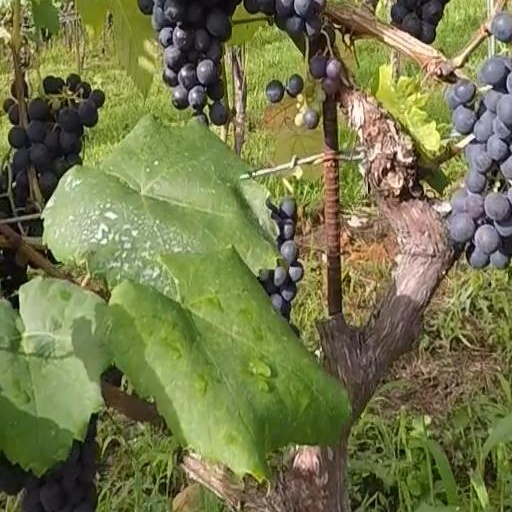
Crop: grape